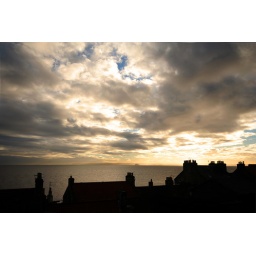
Another moddy sky over the rooftops of the houses that line the seafront in Cellardyke, Scotland